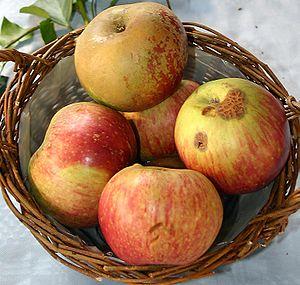
Reinette Baumann est une variété de pomme obtenue par Jean-Baptiste Van Mons dans ses pépinières de la fidélité à Bruxelles vers 1800. Il nomma cette variété en hommage aux frères Baumann, célèbres pépiniéristes de Bollwiller dans le Haut-Rhin.